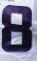
Number: 8